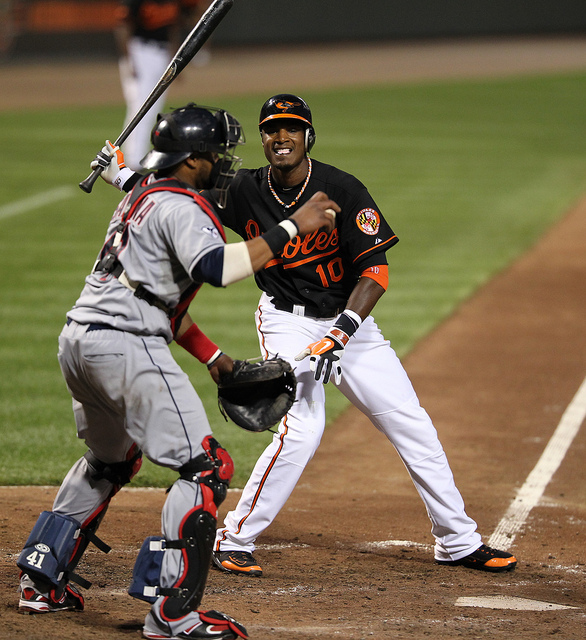
cầu thủ bắt bóng đang nói chuyện với cầu thủ đánh bóng